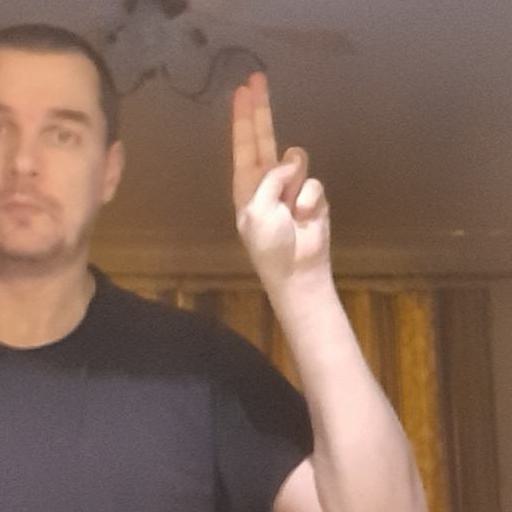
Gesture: two_up